Anacapa Island State Marine Reserve

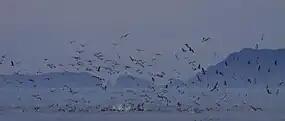
Brown Pelicans feeding in the waters of Anacapa Island.

Onshore, the rocky cliffs are surrounded by a Special Closure, which limits access to protect one of the world's largest breeding colonies of California Brown Pelican. Brown Pelicans and Brandt's cormorants swarm in the area. Several species of bird that once bred in the zone no longer do so, including the Rhinoceros Auklet and the Cassins Auklet.